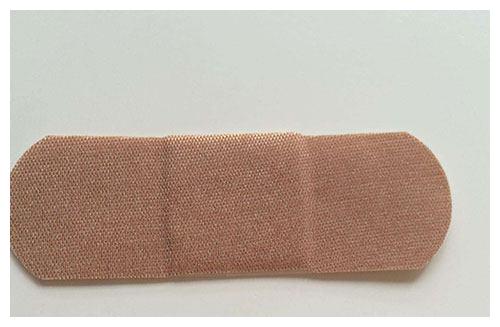
Label: trash